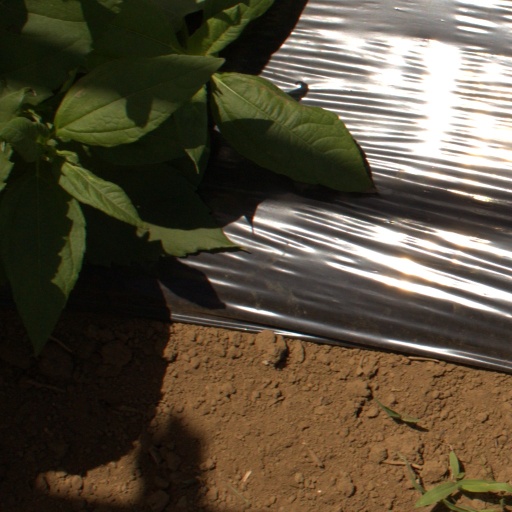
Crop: Jerusalem artichoke